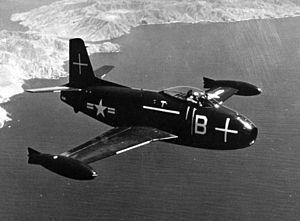
Le North American FJ-1 Fury fut le premier avion à réaction opérationnel en service dans la marine américaine, et fut développé par le constructeur américain North American Aviation sous le nom de projet NA-135.